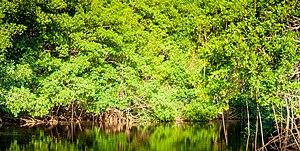
Mangrove du canal des Rotours
Le canal des Rotours est une voie de navigation, en partie artificielle, créée au XIXᵉ siècle dans la mangrove de l'île de Grande-Terre en Guadeloupe. Il est situé intégralement sur le territoire de la commune de Morne-à-l'Eau dont il entraina le déplacement du bourg principal historique de la côte vers l'intérieur des terres.